Linthorpe, Queensland

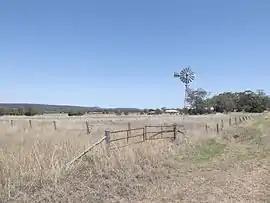
Fields and windmill along Biddeston Linthorpe Road, 2014

Linthorpe is a rural locality in the Toowoomba Region, Queensland, Australia. In the , Linthorpe had a population of 416 people.